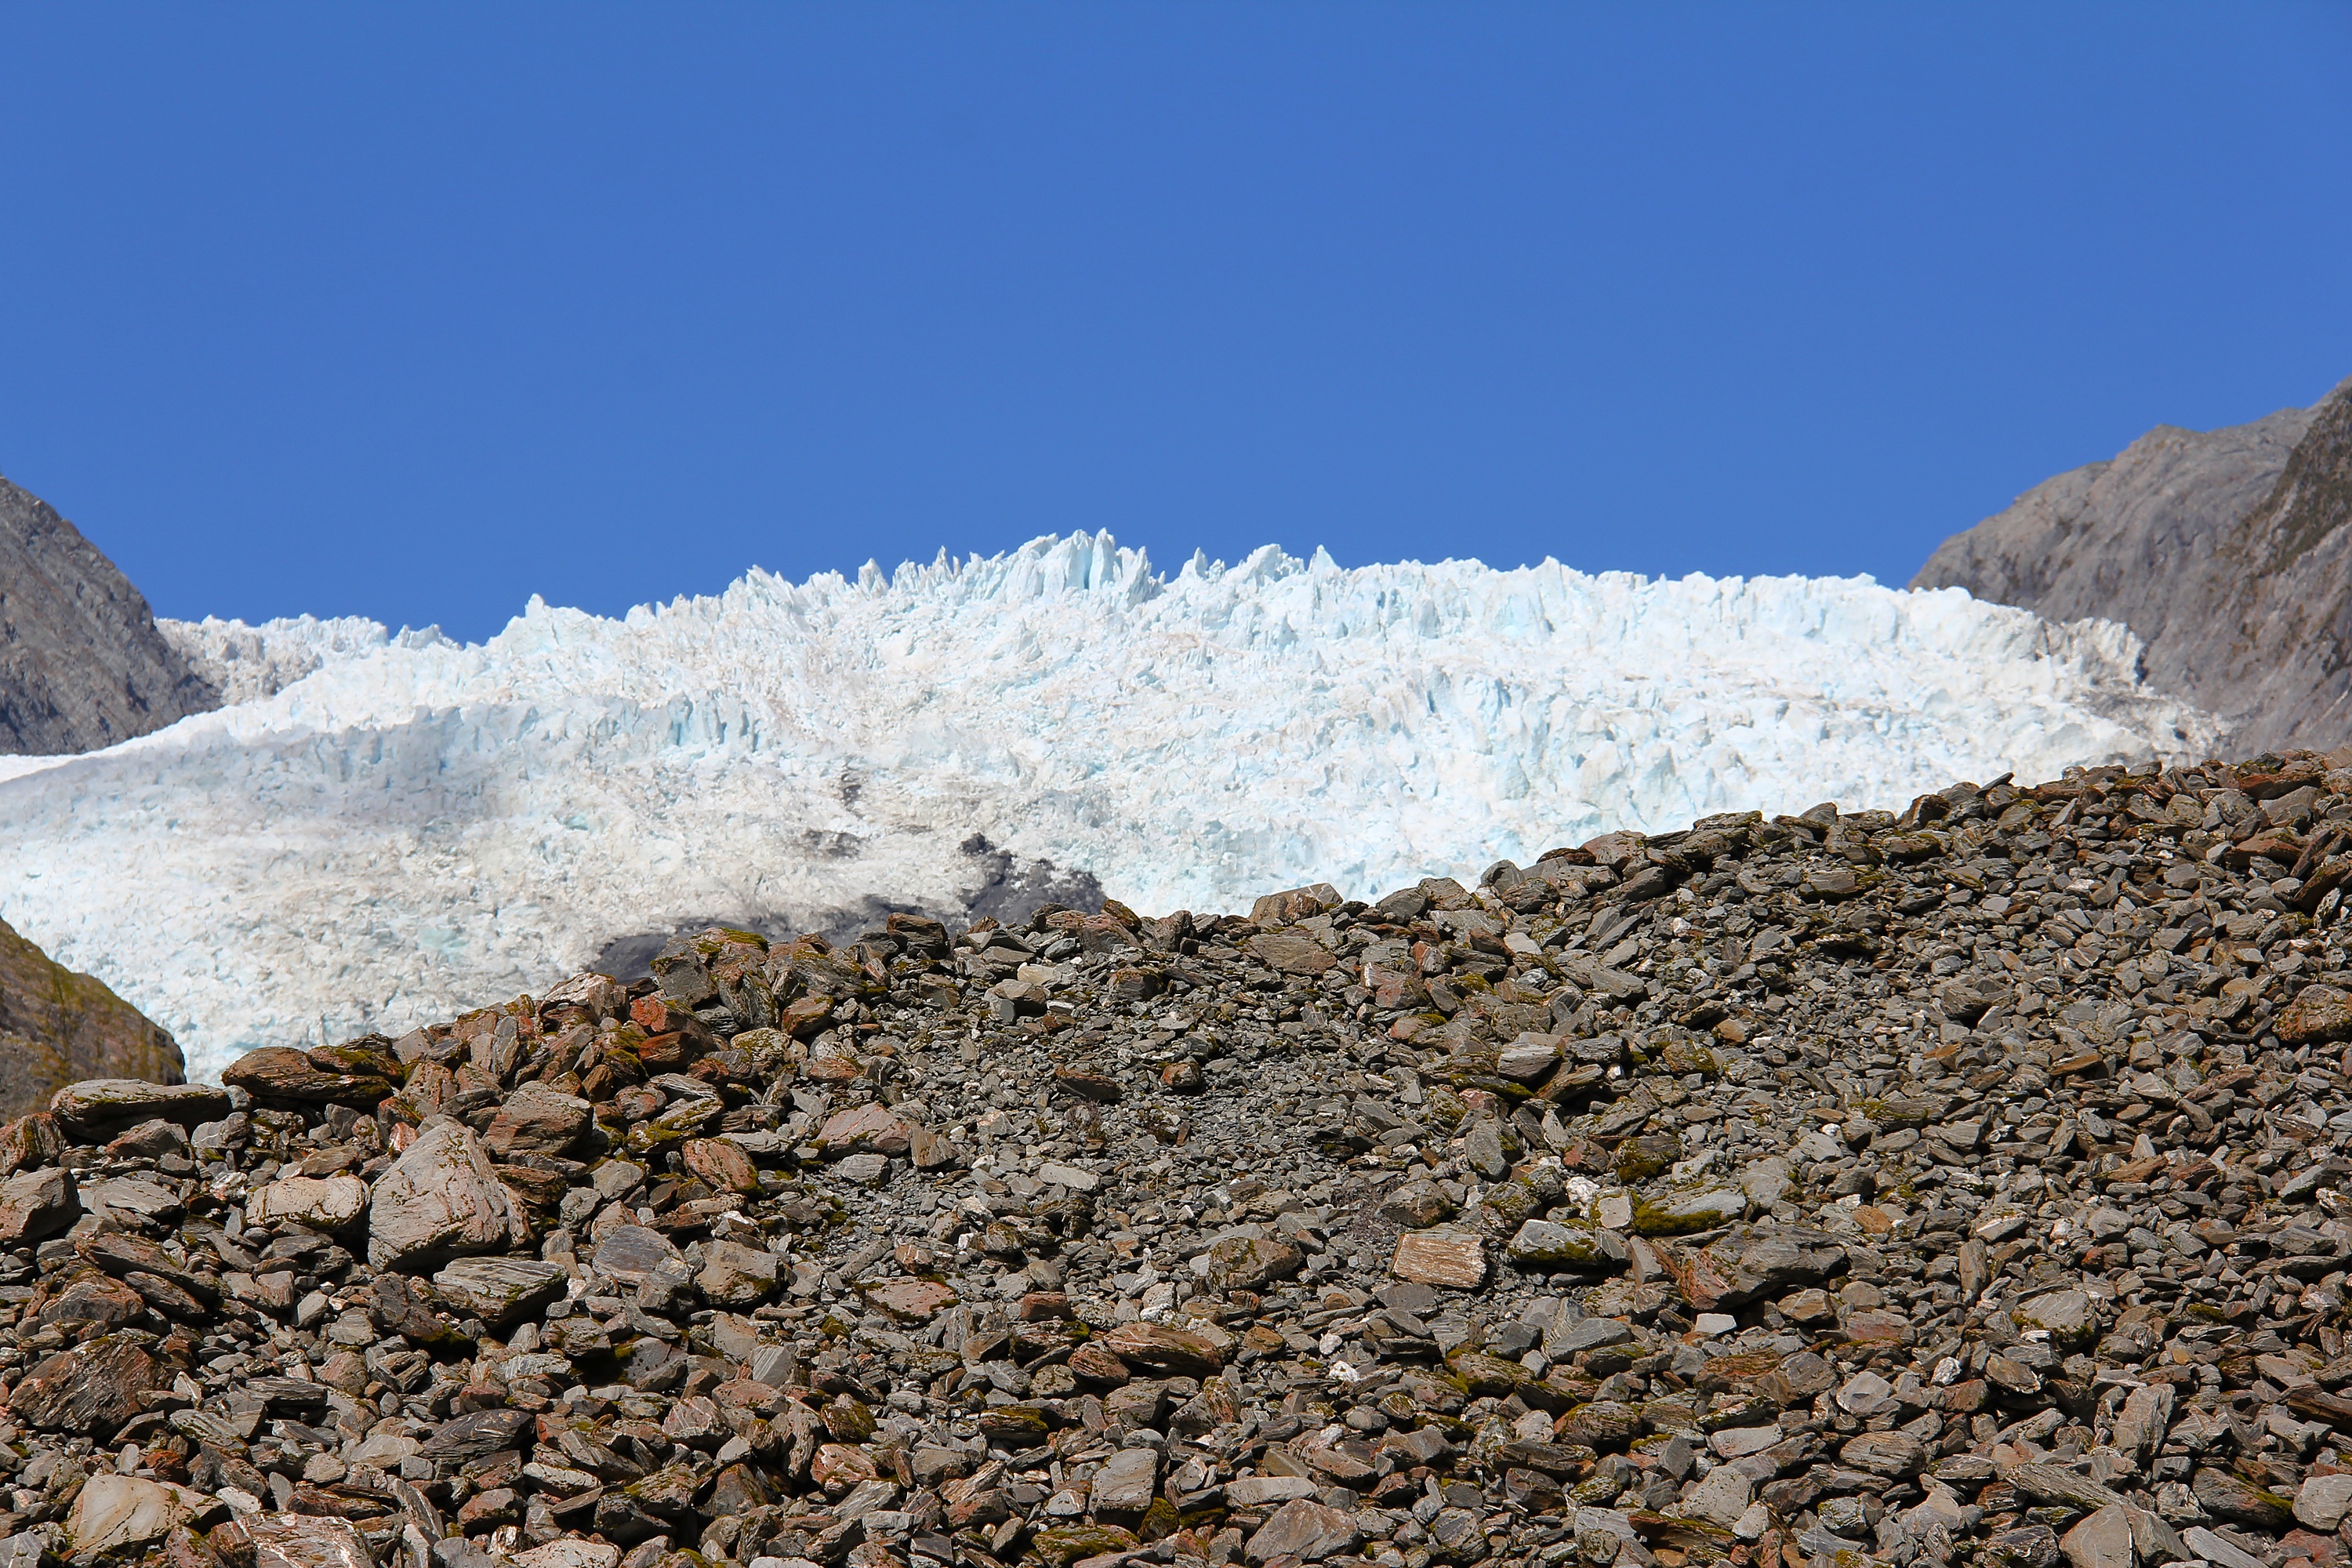
sea, coast, rock, mountain, snow, cold, adventure, mountain range, stone, travel, walk, ice, glacier, autumn, scenery, climbing, terrain, ridge, summit, geology, new zealand, plateau, beautiful, moraine, landform, franz josef glacier, geographical feature, mountainous landforms, glacial landform, geological phenomenon